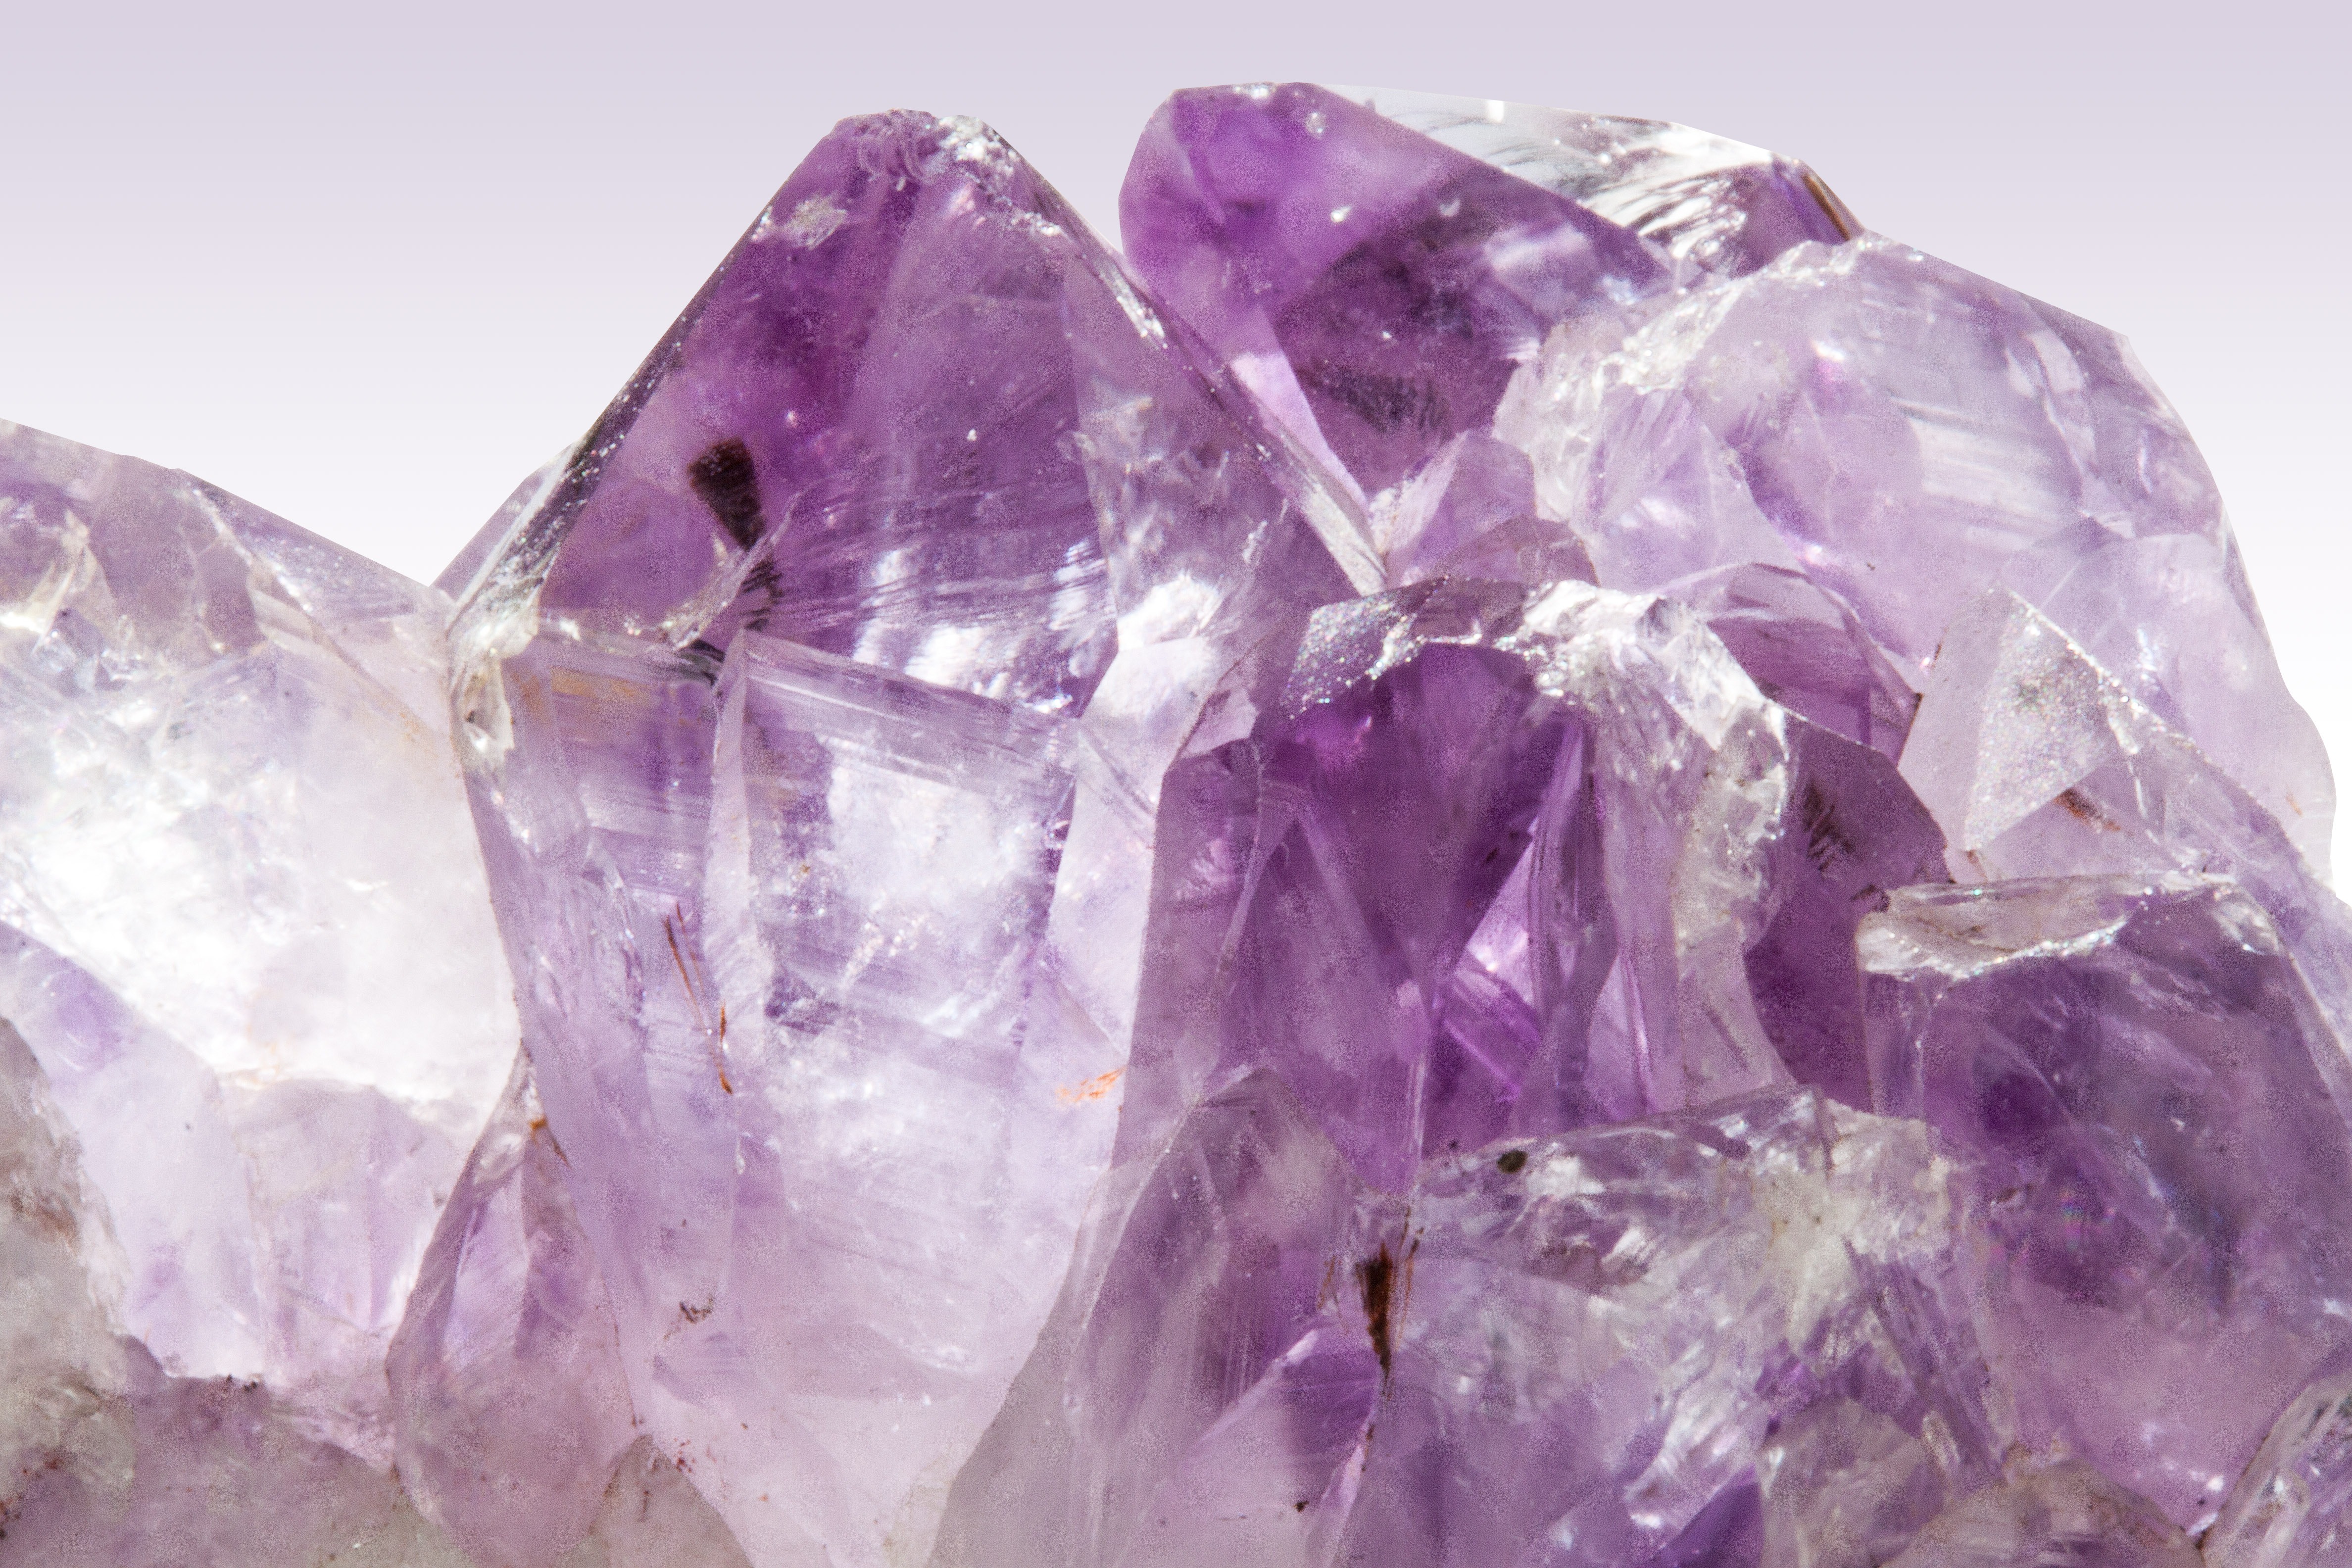
purple, petal, macro, pink, transparent, jewellery, violet, amethyst, gem, crystal, gemstone, mineral, quartz, fashion accessory